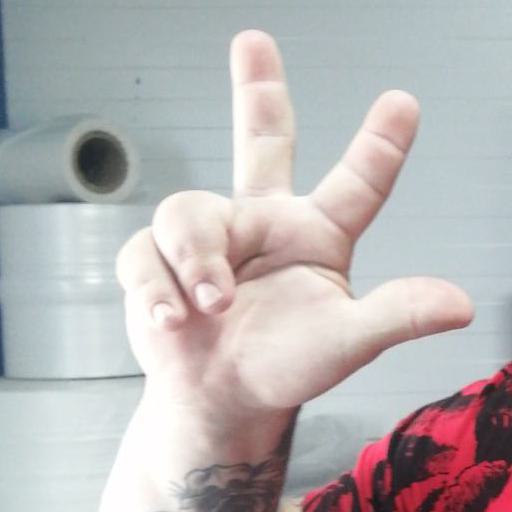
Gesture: three2